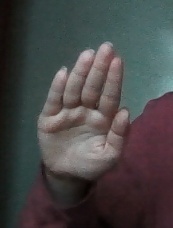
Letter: seen